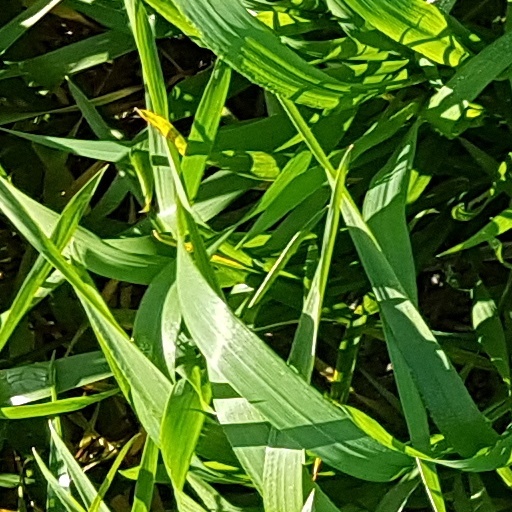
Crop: wheat